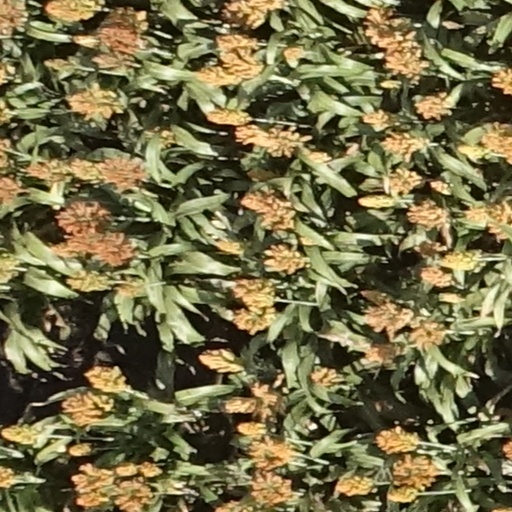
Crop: sorghum